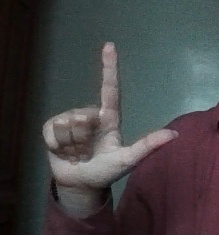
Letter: laam